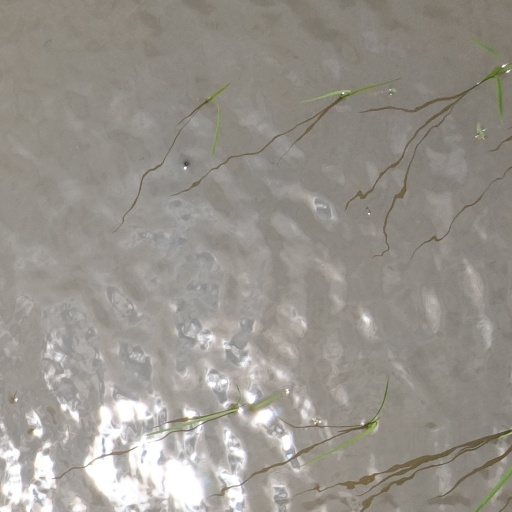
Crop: rice